Terengganu

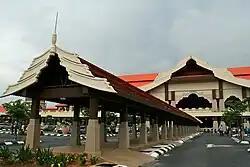
Sultan Mahmud Airport

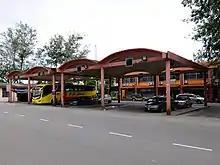
Bus station in Kemaman

Terengganu did not receive many Indian or Chinese migrants, and therefore Malay cultural influences predominate. Traditional pursuits such as kite-flying contests, top-spinning contests, and traditional arts & crafts, such as batik and songket are still very much alive. The people of Terengganu have always had a reputation for being socially conservative and devout Muslims.